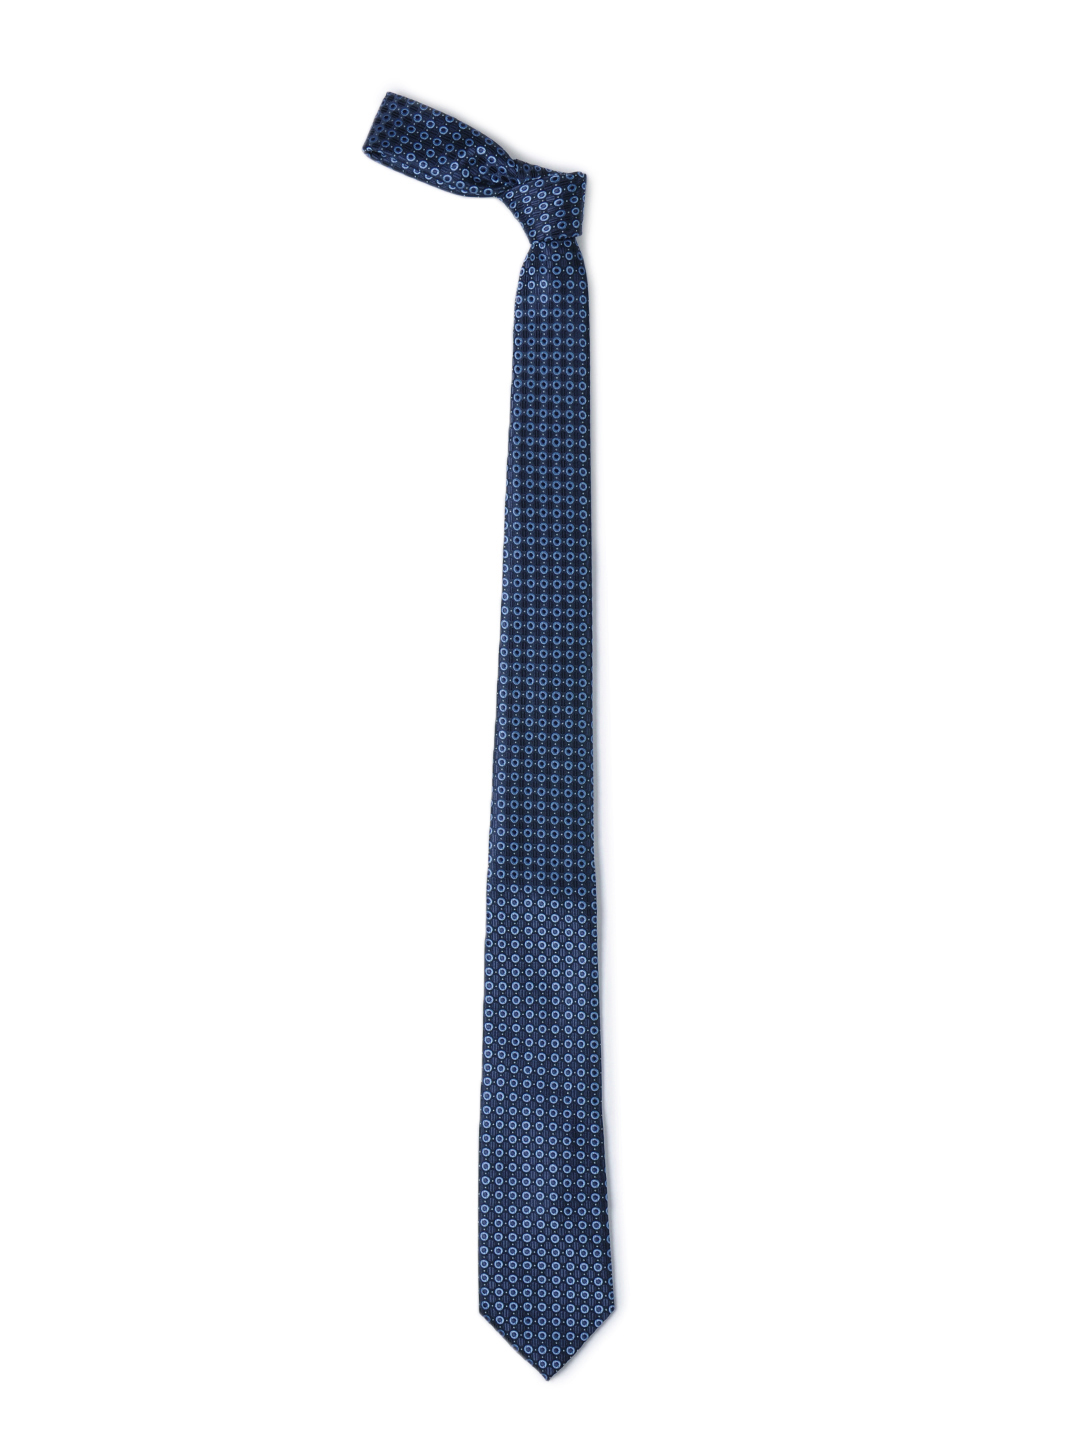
Park Avenue Blue Patterned Tie
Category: Free Items / Free Gifts / Ties
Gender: Men
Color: Blue
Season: Summer 2012
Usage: Formal